Muhammad al-Idrisi

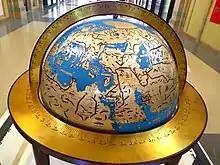
Reproduction of al-Idrisi's planisphere (as a globe) by the Sharjah Museum of Islamic Civilization (UAE).

Al-Idrisi hailed from the Hammudid dynasty of North Africa and Al-Andalus, which was descended from Muhammad through the powerful Idrisid dynasty. Al-Idrisi was believed to be born the city of Ceuta in 1100, at the time controlled by the Almoravids, where his great-grandfather had been forced to settle after the fall of Hammudid Málaga to the Zirids of Granada. He spent much of his early life travelling through North Africa and Al-Andalus (Muslim Spain and Portugal of the times) and seems to have acquired detailed information on both regions. He visited Anatolia when he was barely 16. He studied in the university in Córdoba.